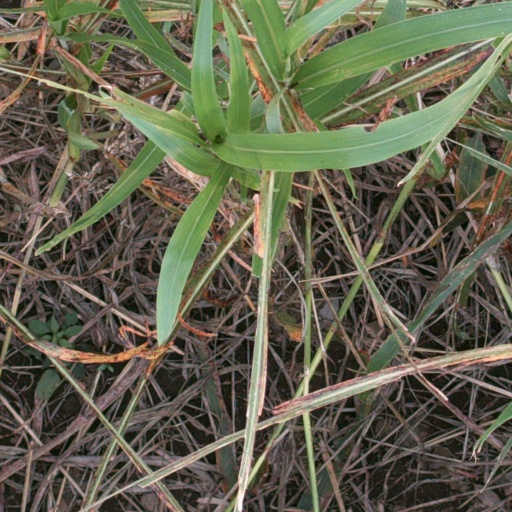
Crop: sorghum